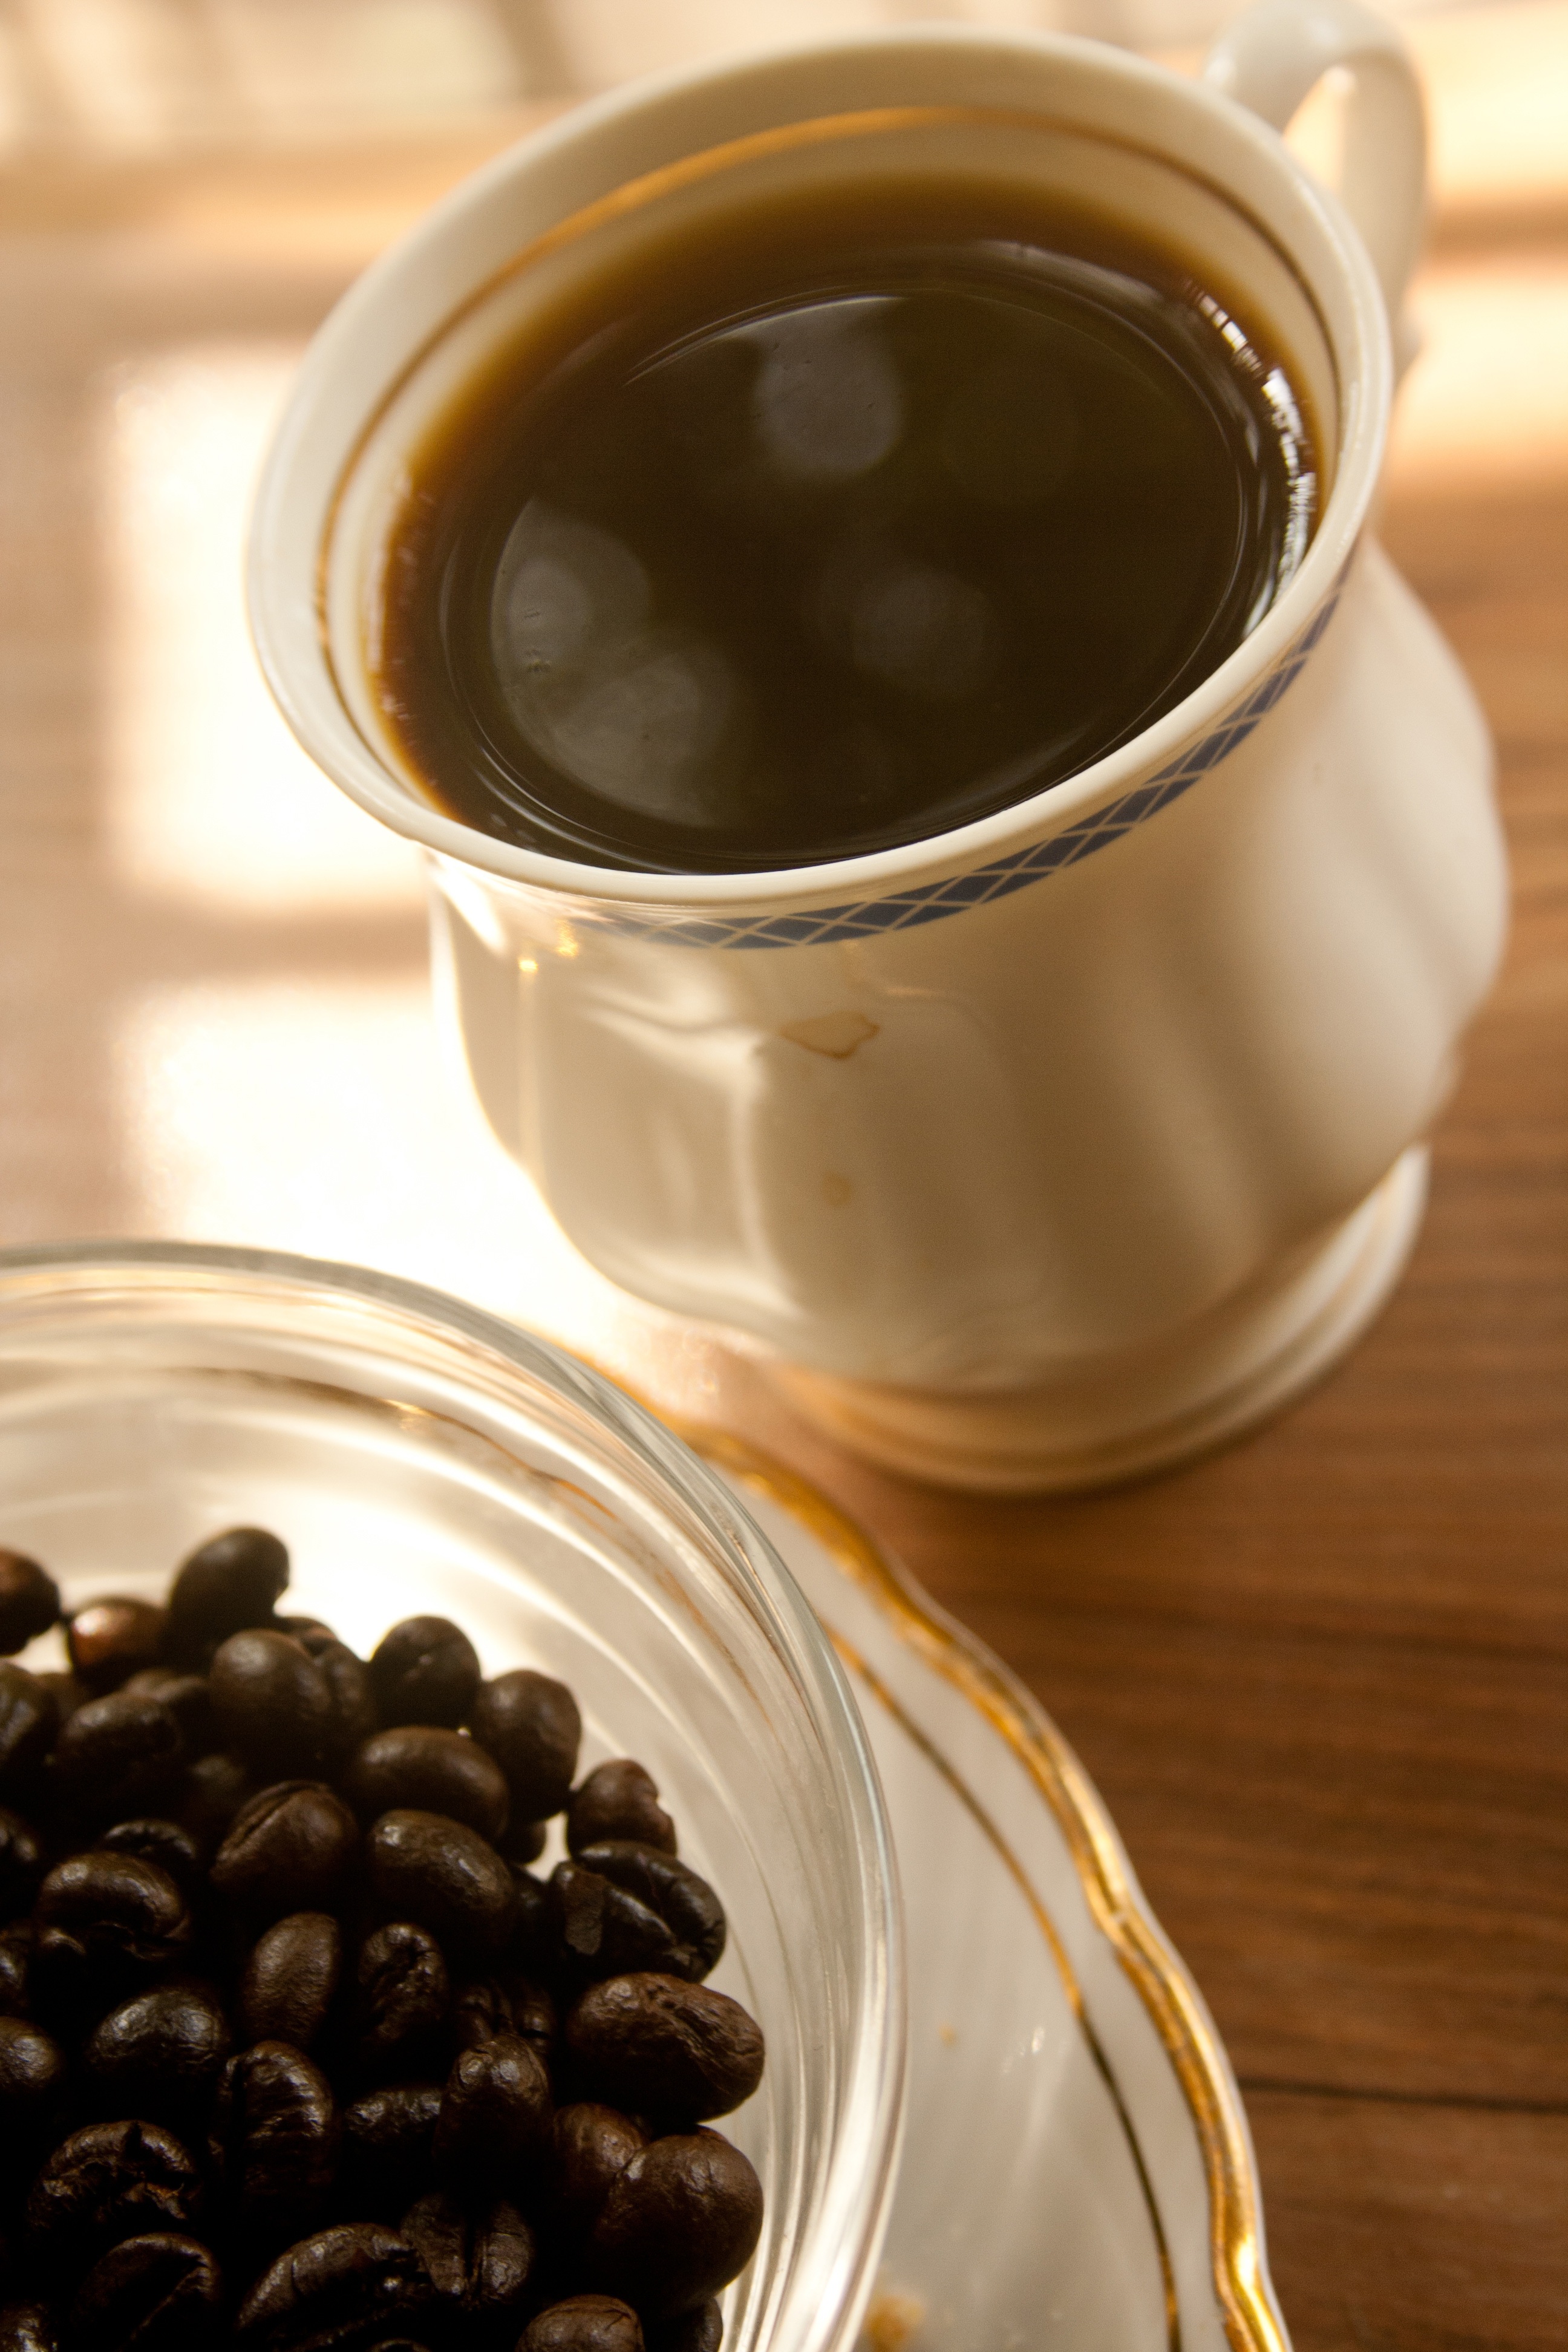
cafe, coffee, morning, aroma, cup, cappuccino, bowl, dish, food, produce, brown, drink, breakfast, chocolate, espresso, dessert, coffee cup, caffeine, beans, aromatic, mocha, flavor, roasted, coffee beans, flavoring